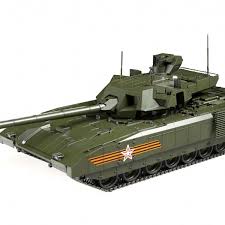
Label: Tank